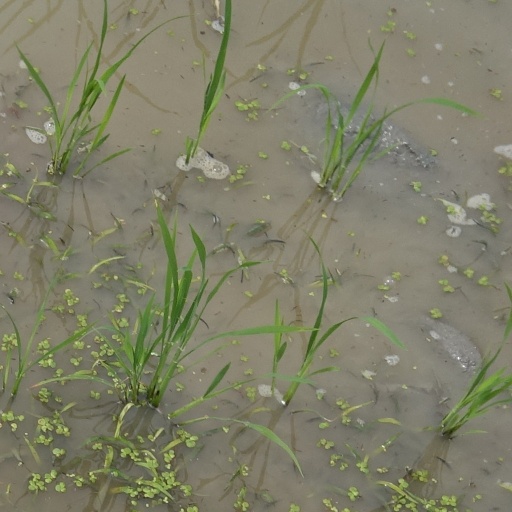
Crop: rice